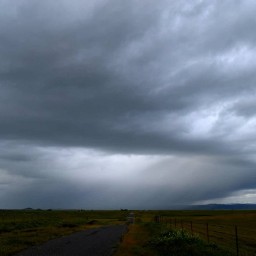
Cloud type: Nimbostratus (Ns)